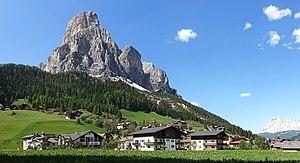
Le groupe du Puez est un chaînon montagneux du nord-ouest des Dolomites, situé dans le Tyrol du Sud en Italie.